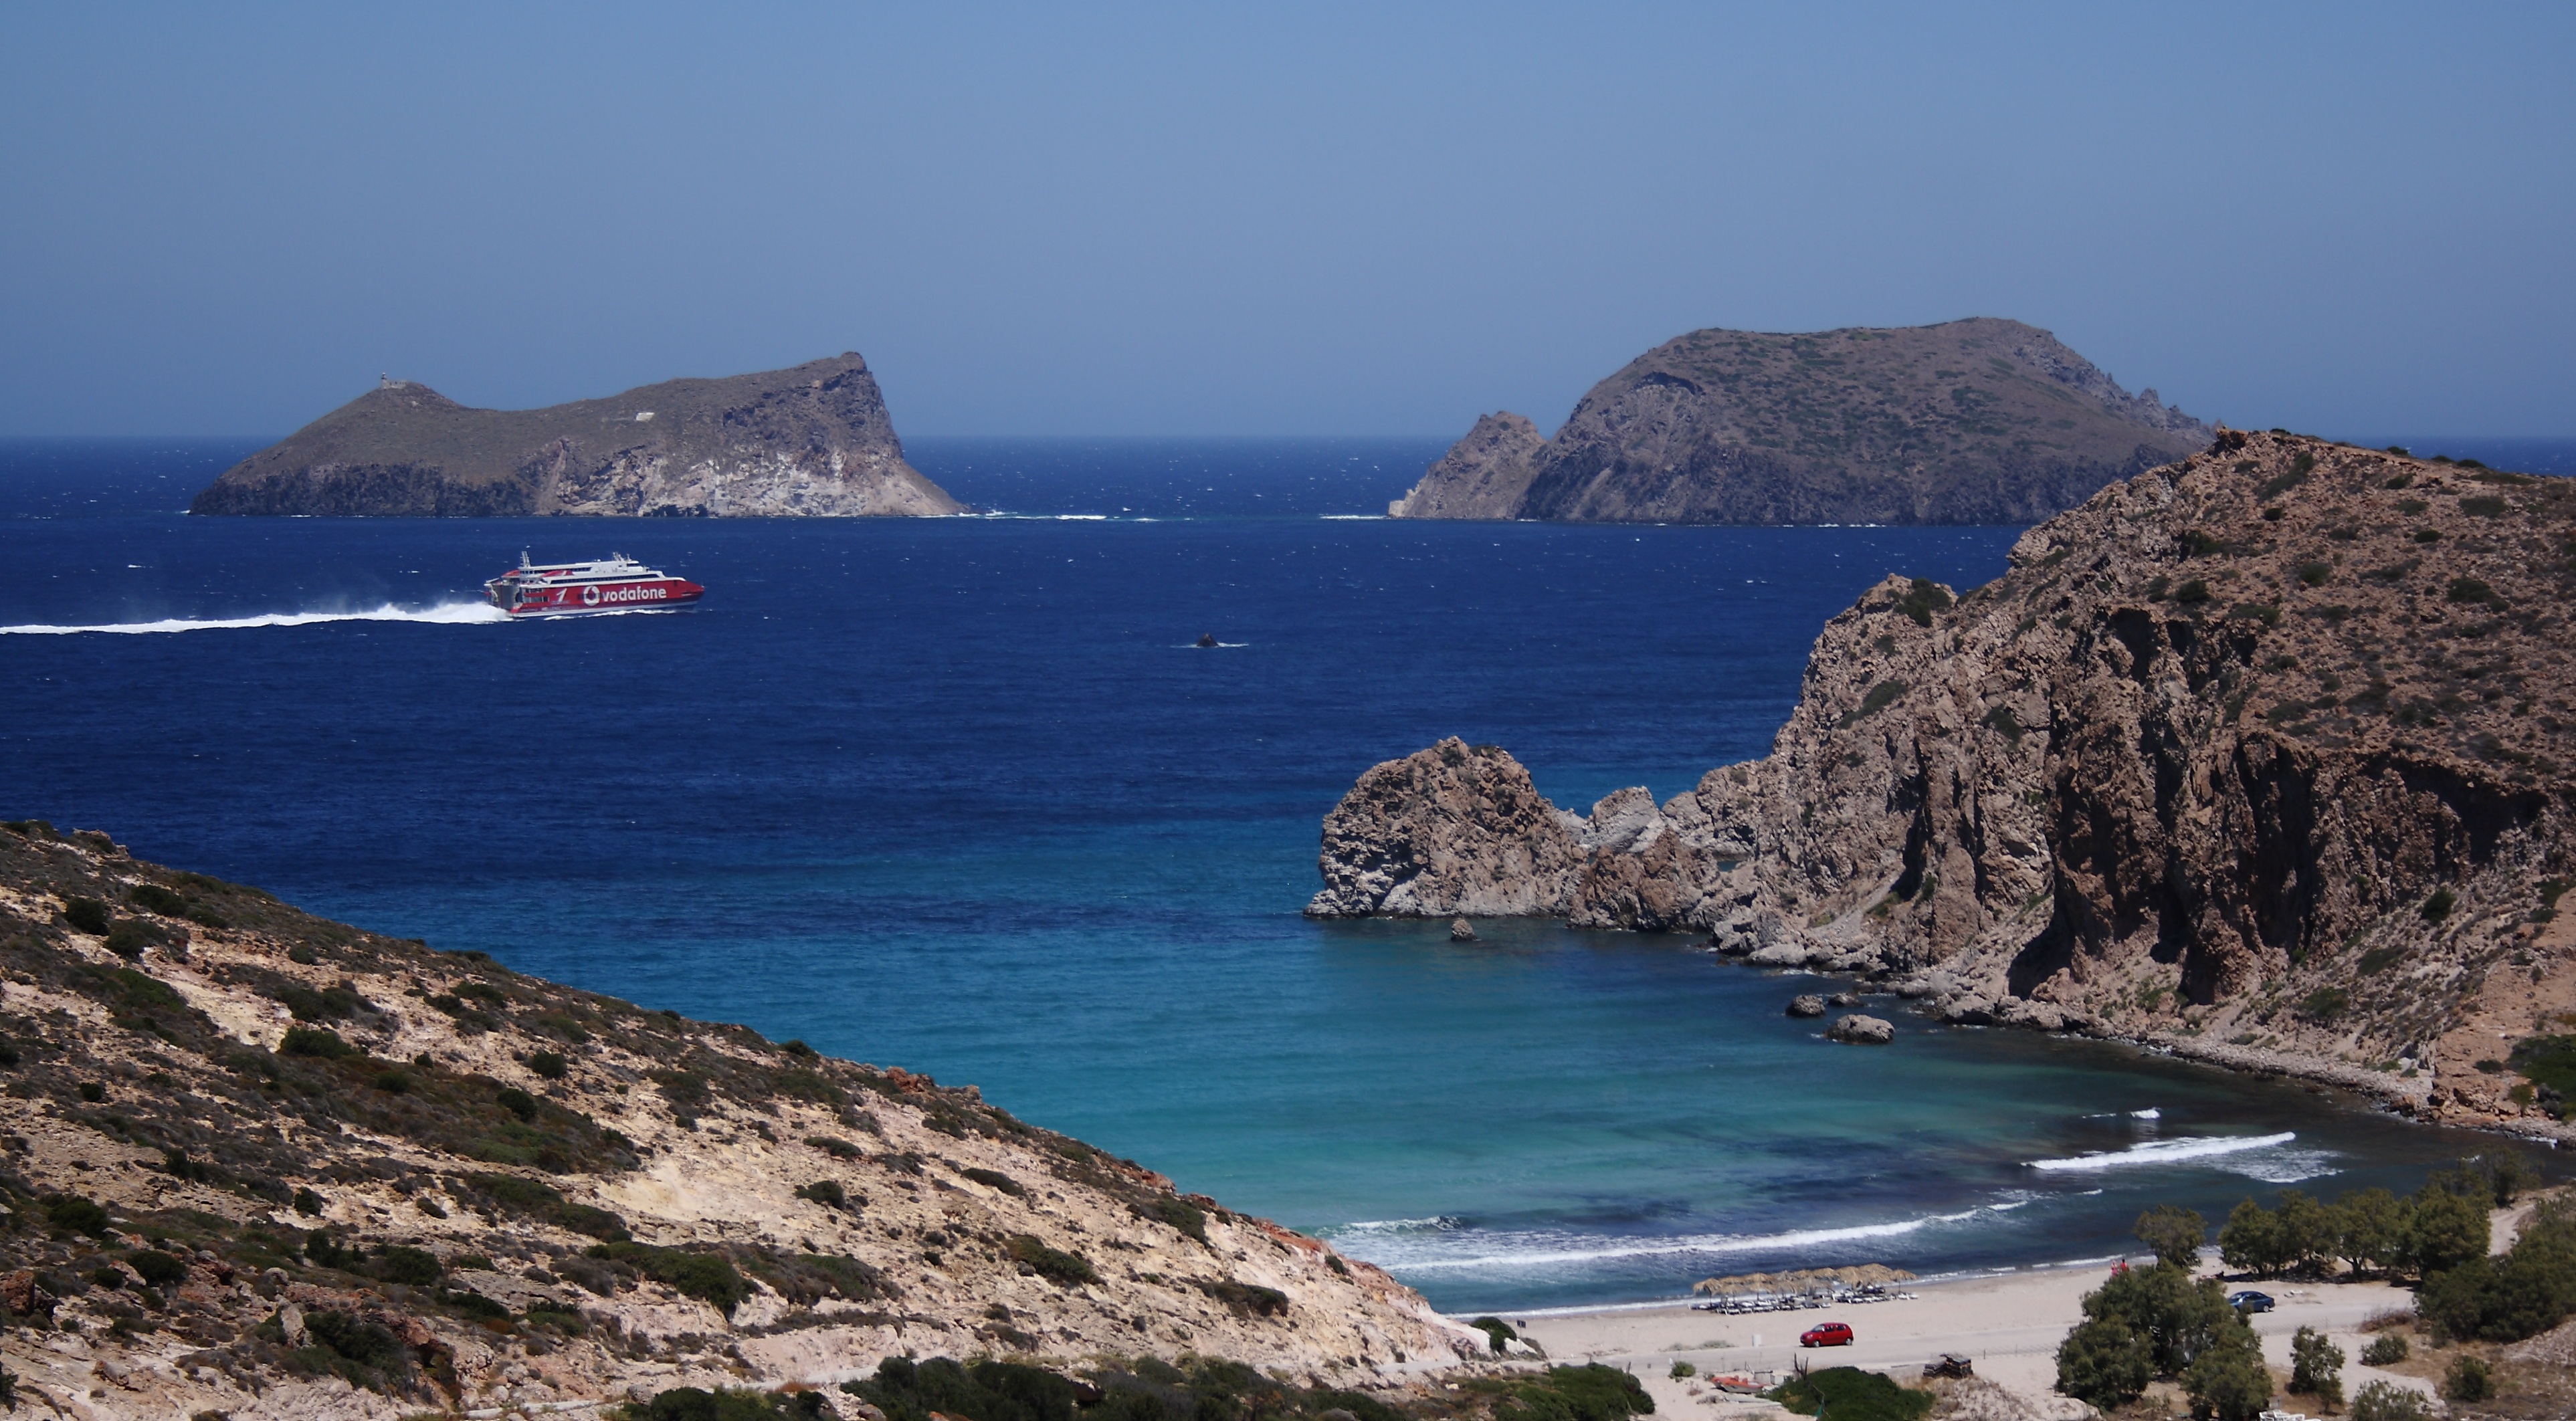
beach, sea, coast, rock, ocean, shore, vacation, cliff, cove, mediterranean, bay, fjord, terrain, body of water, ferry, headland, greece, cape, islet, landform, milos, geographical feature, promontory